0806

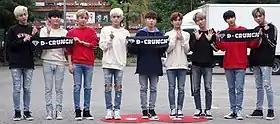
D-Crunch headed to "Music Bank" recording, September 14, 2018

Three weeks preceding D-Crunch's debut, a silhouette of the nonet against a red background was published. Beginning on July 23, profile images of each group member were released for three consecutive days in batches of three: Hyunwook, Hyunho, and Hyunwoo; Hyunoh, O.V, and Minhyuk; and Chanyoung, Dylan, Jungseung. An audio teaser of the lead single "Palace" was unveiled on July 26. Four days later, a teaser photo of D-Crunch was released. On August 1, a performance highlight video of "Palace", choreographed by the group, was shared. The single's music video teaser, directed by Lee Gi-baek, followed on the subsequent day.